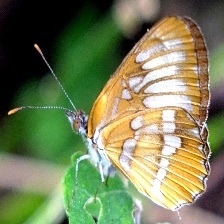
Species: MESTRA